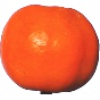
Label: clementine